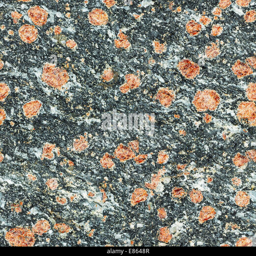
seamless texture - the surface of natural stone with red spots